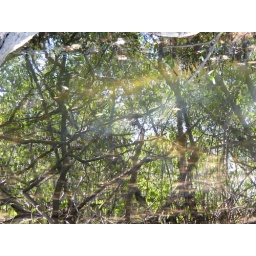
the mangrove forest as interpreted by the water